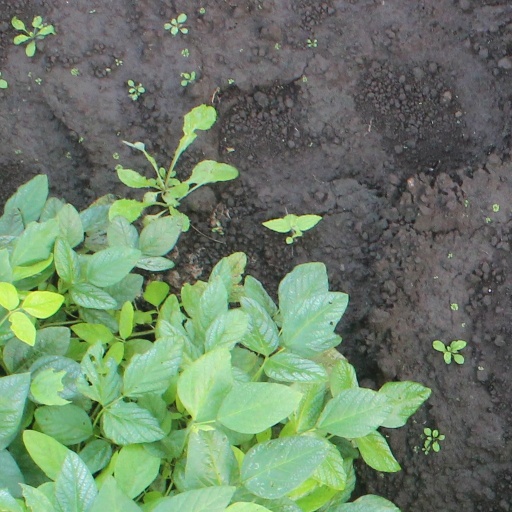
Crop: soybean